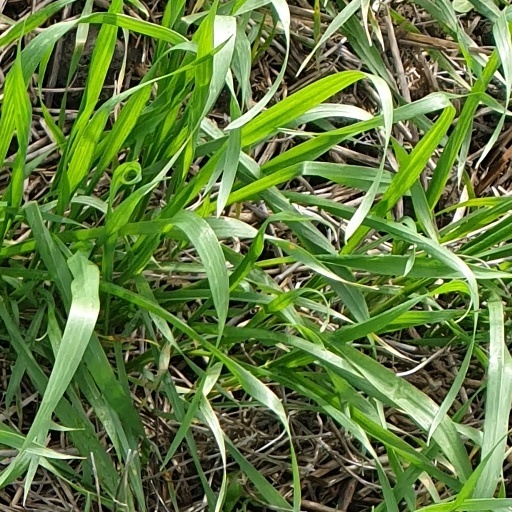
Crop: wheat